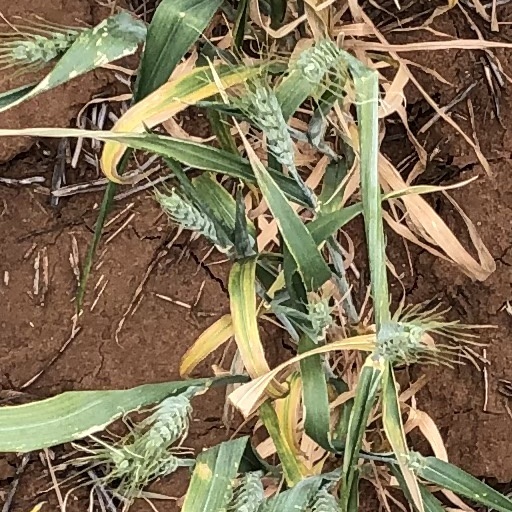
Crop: wheat